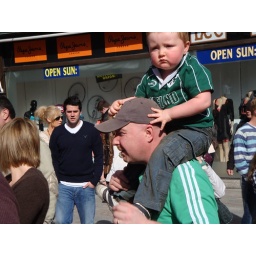
Father supports son in green shirt